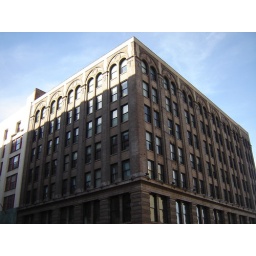
I work on the top floor of this old clothing warehouse in downtown St. Louis.